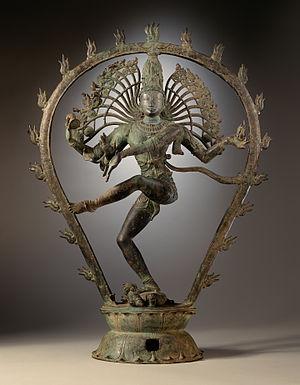
Les Chola sont une dynastie du sud de l'Inde, mentionnée dans le Mahābhārata, et qui a donné son nom à la côte de Coromandel au Tamil Nadu. Attestée dès la fin du troisième siècle avant notre ère, elle règne sur un territoire de taille variable jusqu'à la fin du XIIIᵉ siècle.
Nataraja est une épithète de Shiva qui exécute une danse cosmique appelée nadānta ou ānanda-tāṇḍava, « danse de la félicité ». Une iconographie particulièrement populaire dans le Sud de l'Inde à la fin de l'époque Chola représente Shiva sous cet aspect, à la fois créateur et destructeur.